Ekādaśamukha

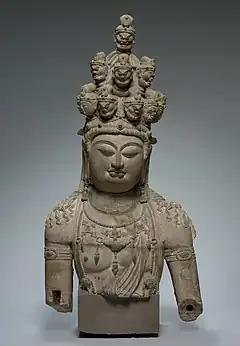
8-th century Chinese Tang dynasty sandstone bust of Ekadaśamukha, currently at the Cleveland Museum of Art

Certain depictions where Ekādaśamukha is shown with a total of twelve heads rather than eleven (i.e. his main head is not counted among the eleven heads) are meanwhile taken to symbolize the twelve links ("nidānas") of dependent origination.